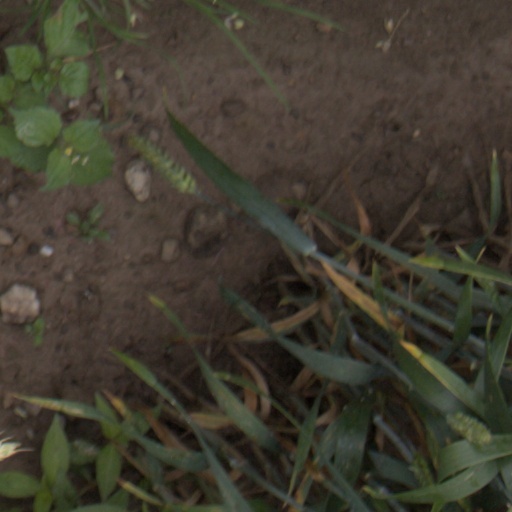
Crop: wheat